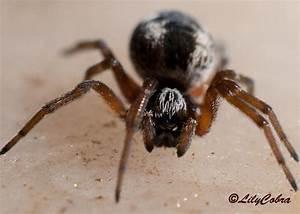
spider